Lady Bowen Hospital

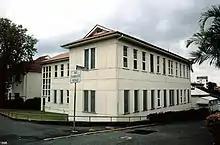
Anzac House, built circa 1943

This two storeyed buildings sits on the corner of Wickham Terrace and Robert Street and has an T-shaped plan. The building is timber framed and clad with fibrous-sheeting, which in some areas has been vandalised creating holes. The shallow pitched, half-hipped roof is clad with corrugated iron. The building is lined with discrete timber framed windows glazed with arctic glass.